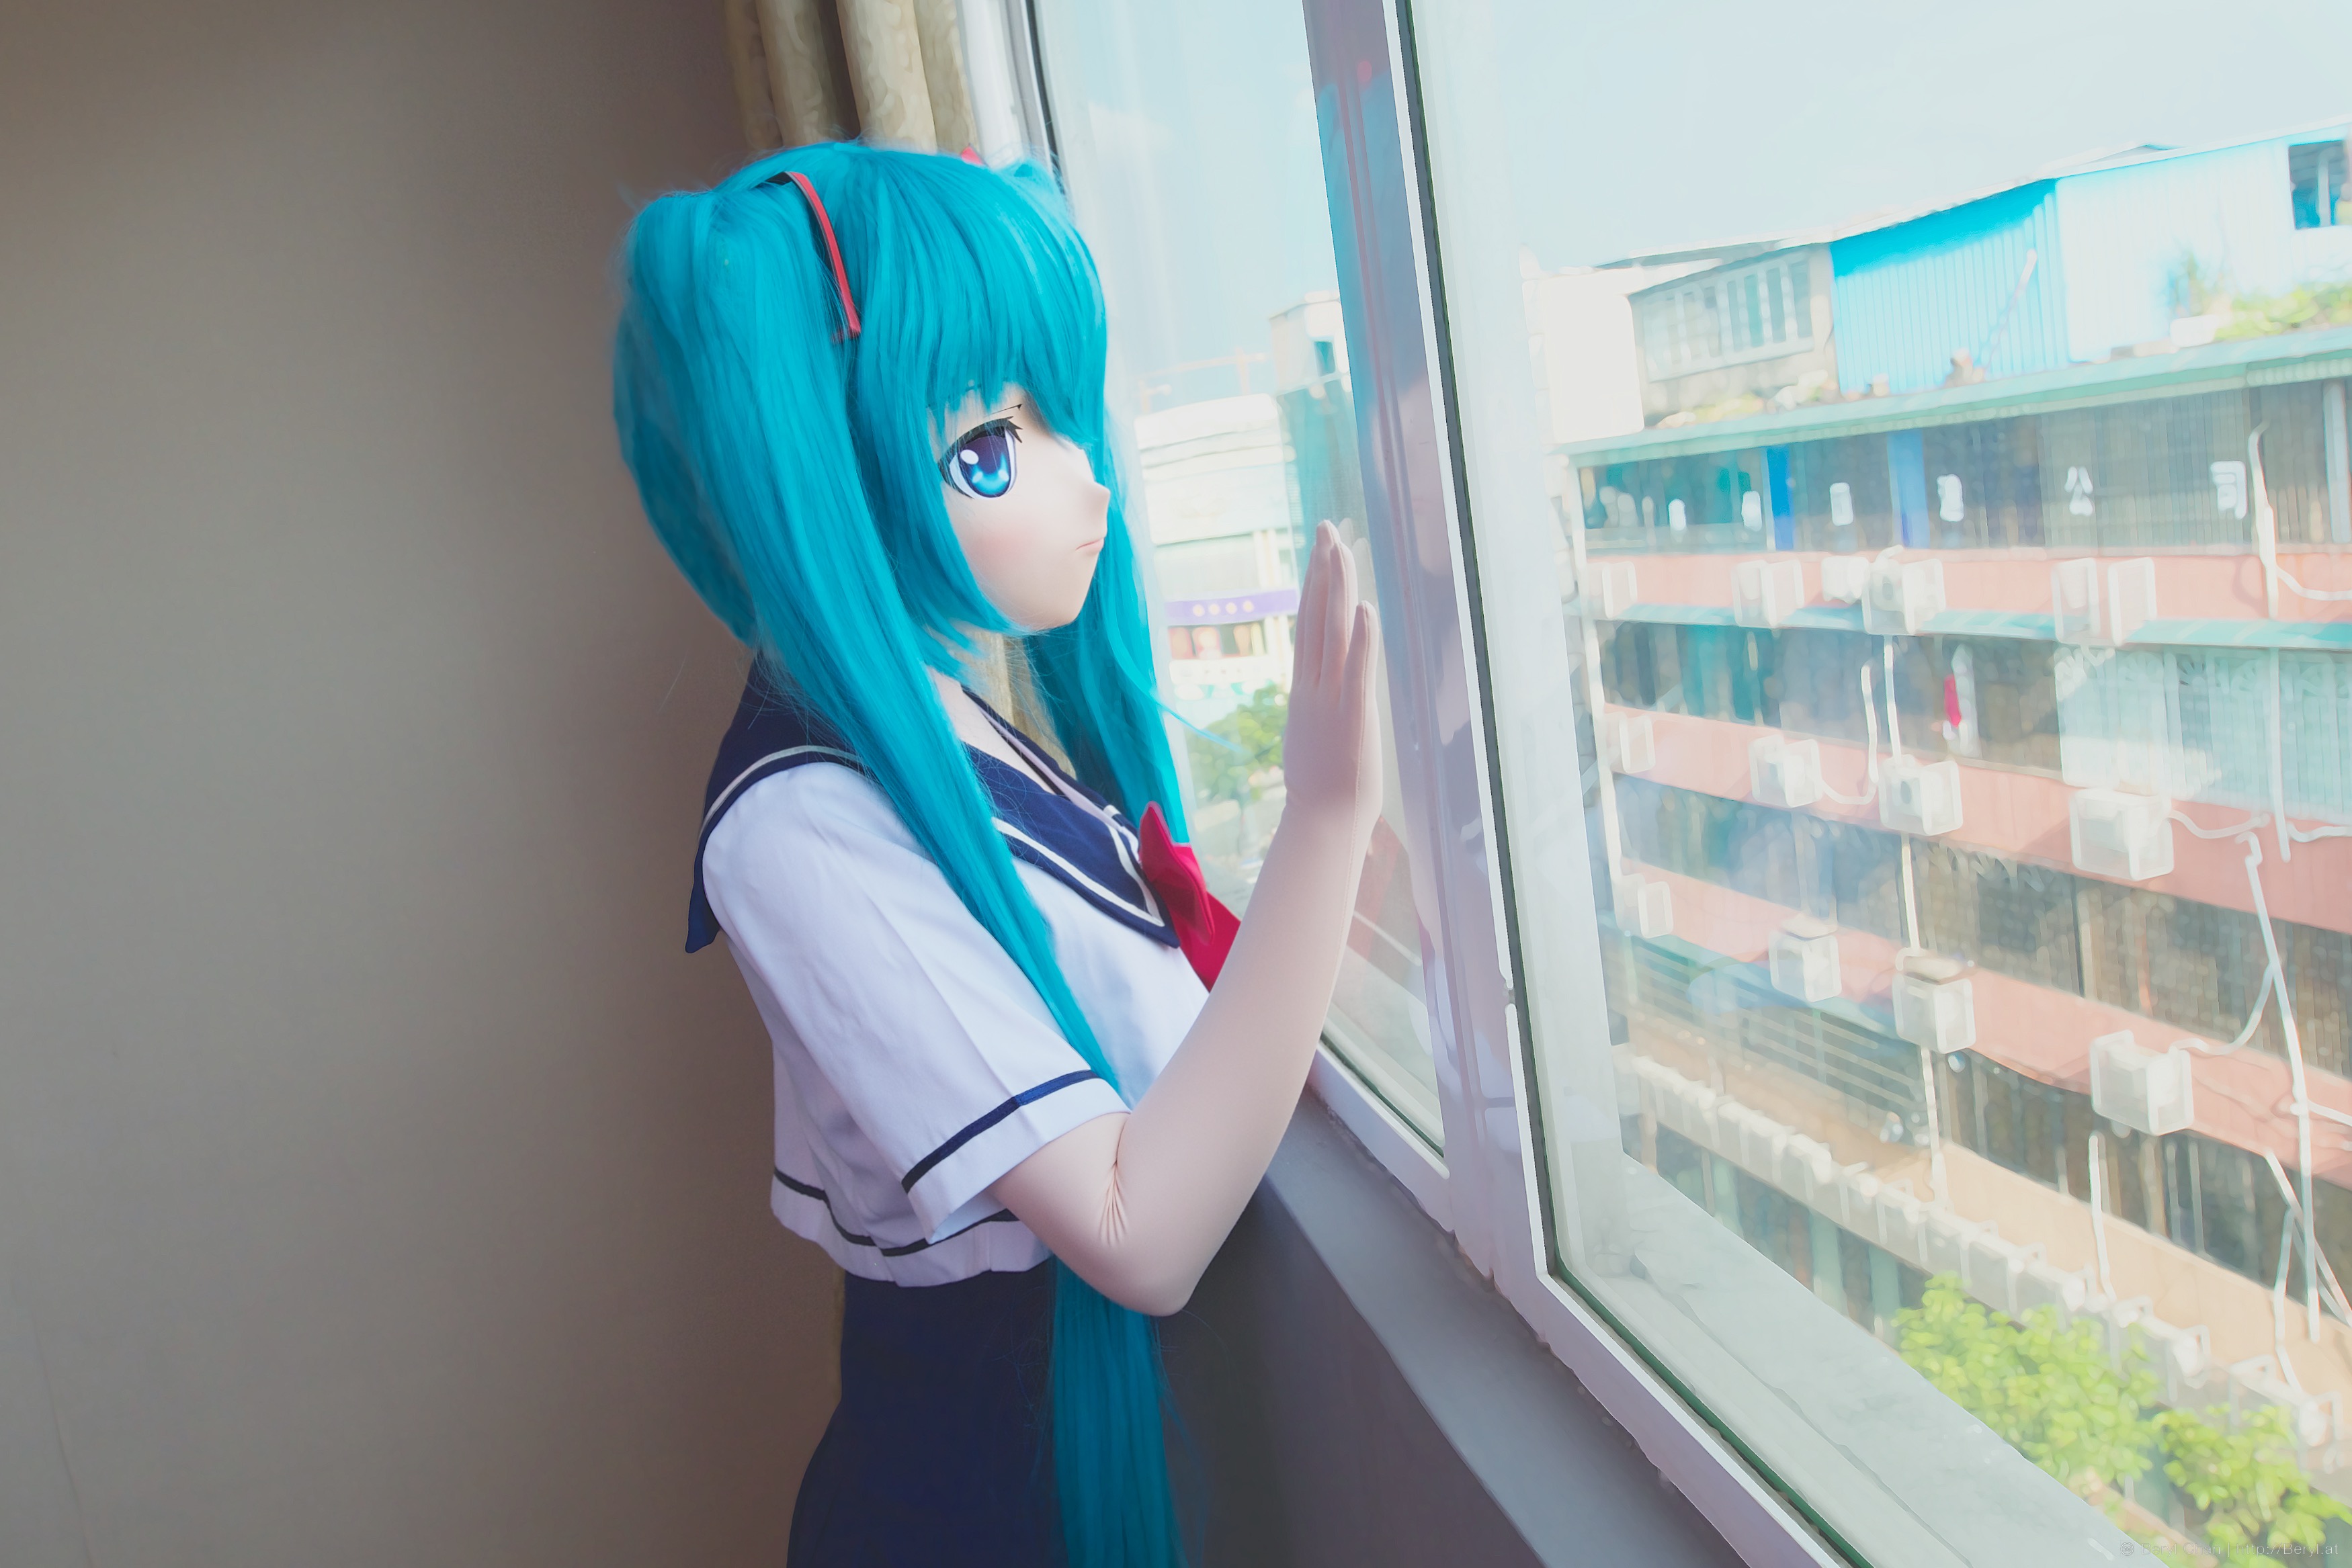
girl, window, cute, fujifilm, green, color, indoor, blue, clothing, art, mask, hands, wide, 24mm, side, costume, animegao, kigurumi, anime, hatsunemiku, schooluniform, fujifilmxpro1, miku, 240mm